List of parasites of the marsh rice rat

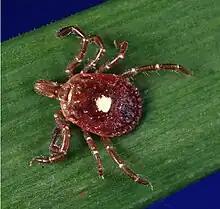
The lone star tick is one of the parasites that the marsh rice rat shares with other mammals.

A variety of parasites have been recorded from the marsh rice rat ("Oryzomys palustris"), a semiaquatic rodent found in the eastern and southern United States, north to New Jersey and Kansas and south to Florida and Texas, and in Tamaulipas, far northeastern Mexico. Some of these parasites are endoparasites, internal parasites, while others are ectoparasites, external parasites.